Rocket Man (song)

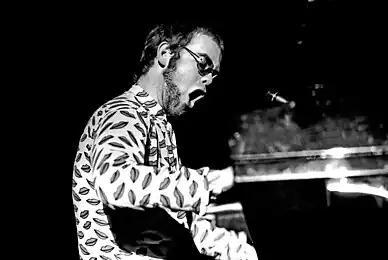
Elton John, 1972

The song was inspired by Ray Bradbury's short story "The Rocket Man" in "The Illustrated Man", about a professional astronaut whose work keeps him away from his anguished family for months at a time. It echoes the theme of David Bowie's 1969 song "Space Oddity" (both recordings were produced by Gus Dudgeon). Taupin has denied that the Bowie song was an inspiration, but has acknowledged borrowing from Pearls Before Swine's 1970 "Rocket Man", written by Tom Rapp, which was also influenced by the Bradbury story. According to an account in Elizabeth Rosenthal's book "His Song: The Musical Journey of Elton John", the song was inspired by Taupin's sighting of either a shooting star or a distant aeroplane.